Renier de Huy

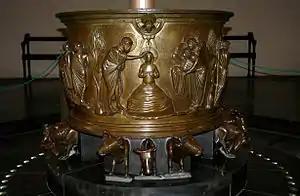
"Baptism of Christ" on the Liège font.

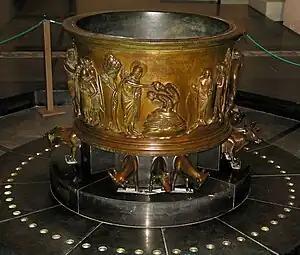
Another view of the font

Renier de Huy (or Rainer of Huy) (also Reiner, van, etc. in any combination) was a 12th-century metalworker and sculptor usually attributed with the major masterpiece of Mosan art, the baptismal font at St Bartholomew's Church, Liège in Liège, Belgium of 1107–18. Some recent scholarship questions this attribution. The Meuse river valley in modern Belgium and France, roughly comprising the Diocese of Liège, was the leading 12th century centre of Romanesque metalwork, which was still the most prestigious medium in art. Nothing is known of Rainer's life other than that a "Reinerus aurifaber" witnessed a charter of the Bishop of Liège relating to a church in Huy in 1125, but the 15th century Liège chronicle mentions him as the artist of the font. He may have died about 1150. Another equally shadowy figure in Mosan metalwork from the next generation, Godefroid de Huy/de Claire, also came from the small but prosperous city of Huy on the Meuse.